No Country for Young Men

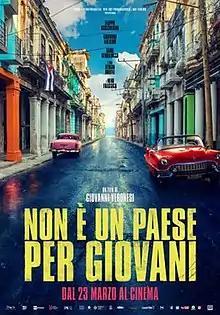
Film poster

No Country for Young Men is a 2017 Italian comedy film directed by Giovanni Veronesi.